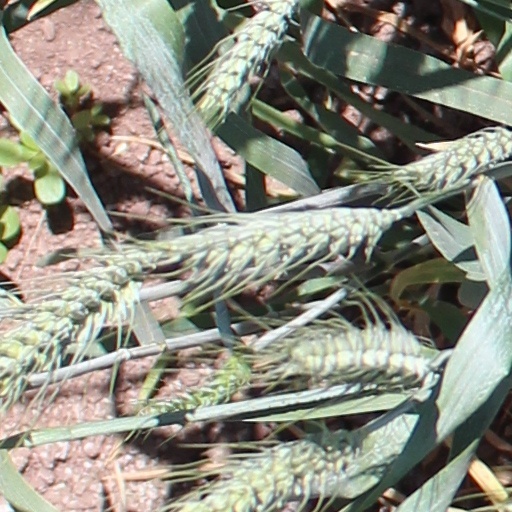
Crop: wheat